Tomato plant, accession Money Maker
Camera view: bottom (45 deg); turntable rotation: 150 degrees
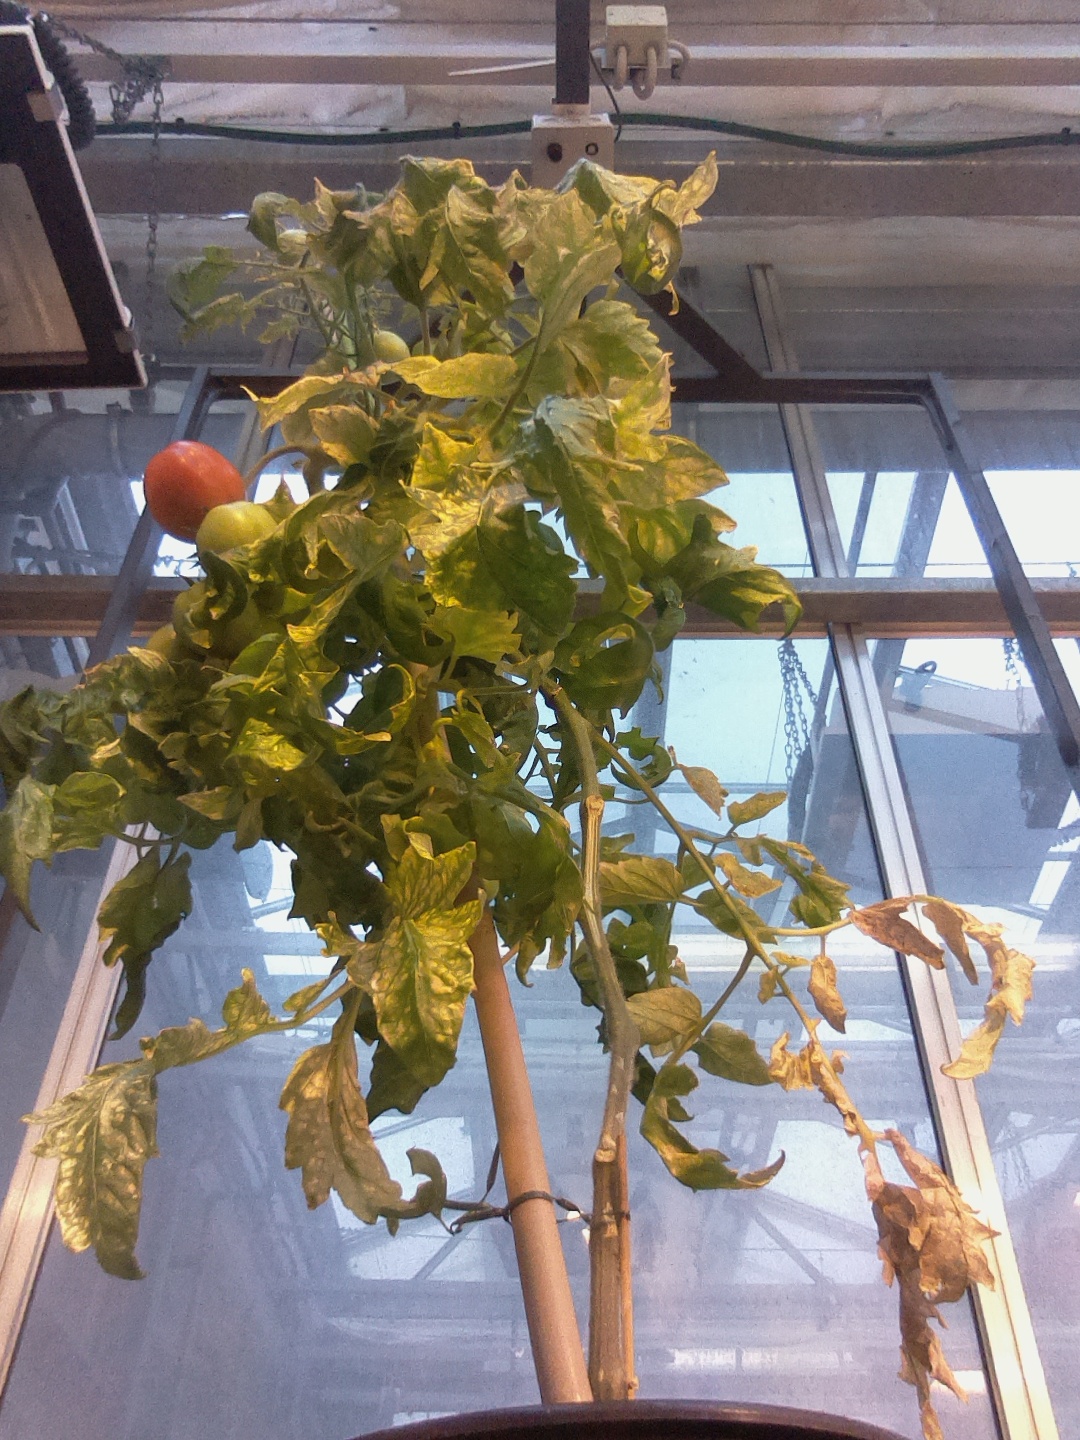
BBCH growth stage 81: 10%-20% of fruits show typical fully ripe color